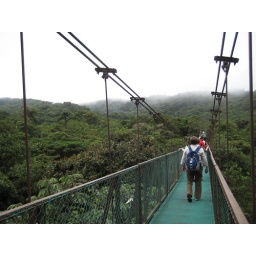
A walk in the cloud forest - Monteverde, Costa Rica